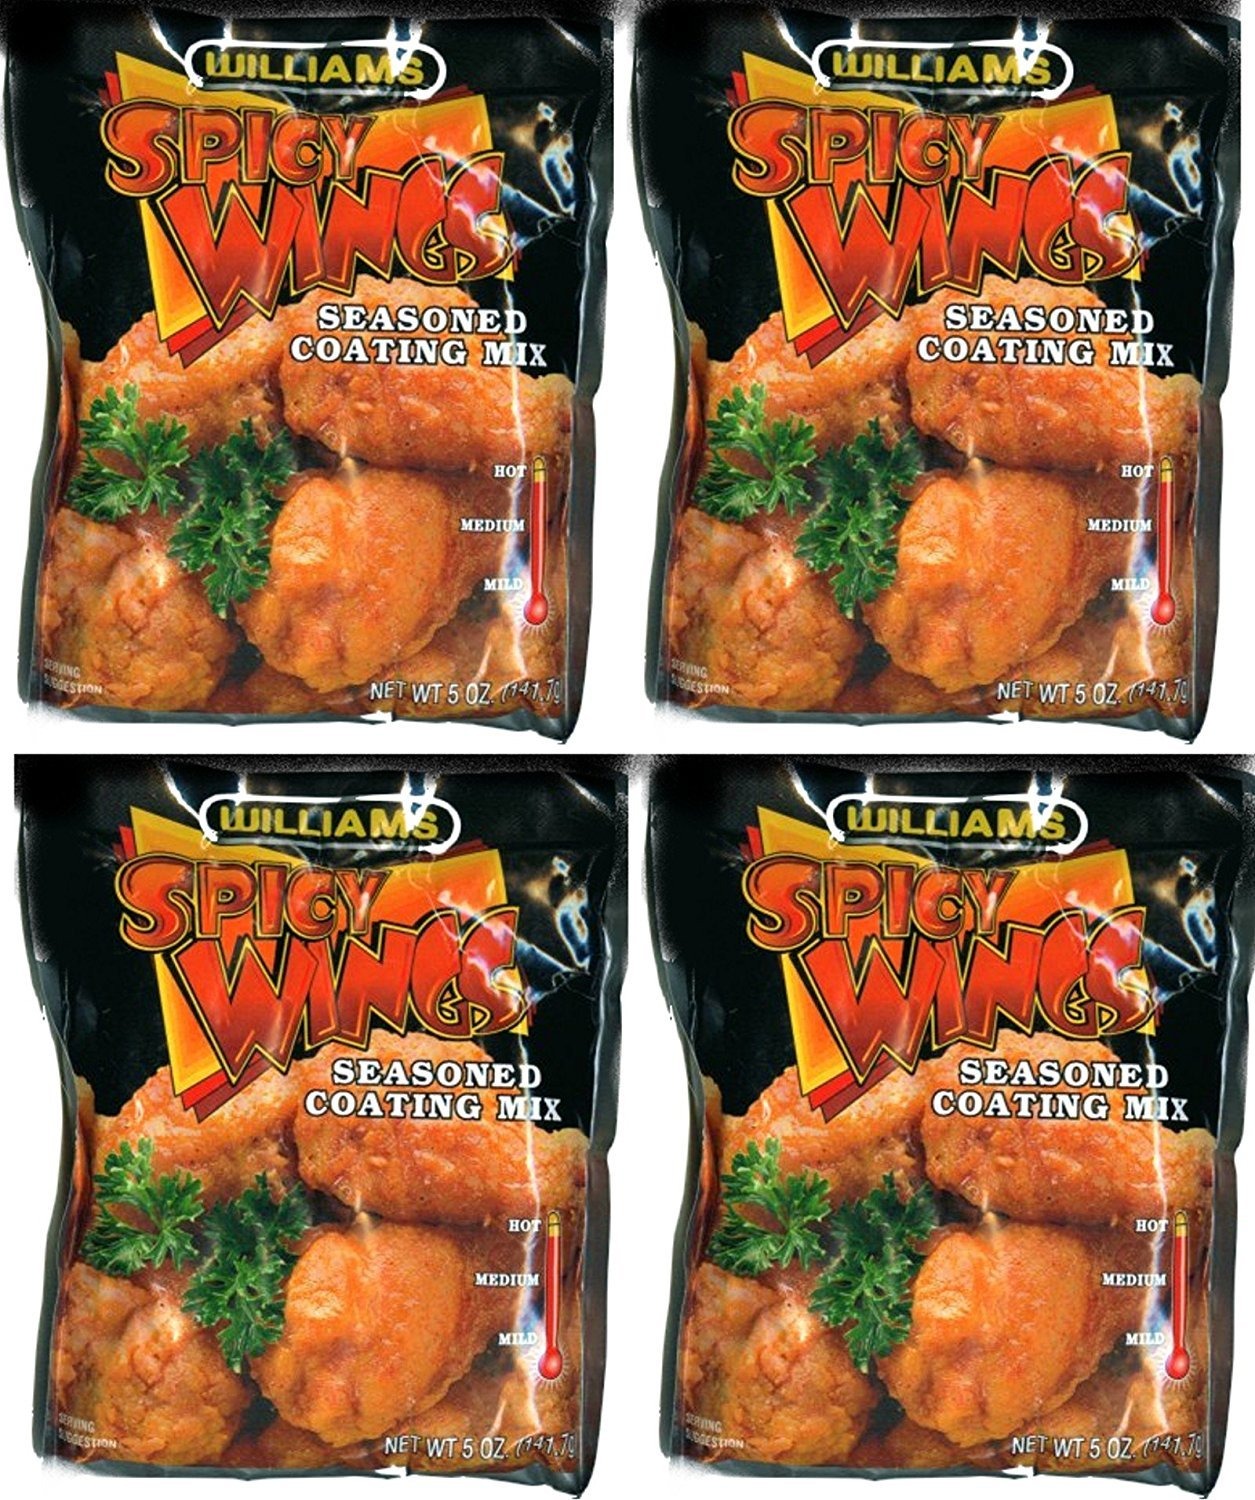
Item Name: Williams Spicy Wings Seasoned Coating Mix - Spicy HOT - 5 Oz (4-Pack)
Product Description: * 5 Star Product ** Tried this with legs and thighs and was the best chicken I've ever madeProduct Description
Value: 4.0
Unit: Count

Price: 13.49